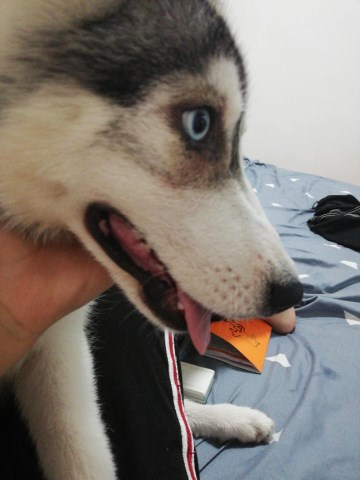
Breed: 1160-n000003-Siberian_husky